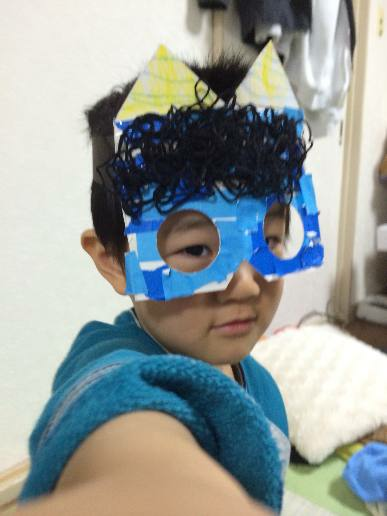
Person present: Yes